Soviet atrocities committed against prisoners of war during World War II

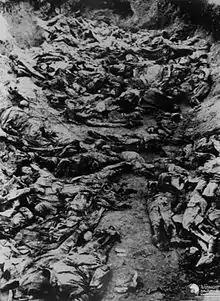
Mass grave of Polish officers in Katyn Forest, exhumed by Germany in 1943

Some lower ranking soldiers (privates and NCOs), about 60,000, were used as forced laborers before being eventually released. Some were transported to Soviet's Far East (Komi Republic). According to Edmund Nowak, they "were decimated... by inhumane treatment, extremely hard work conditions, cold, diseases and chronic hunger".